Paul Ingram (nuclear disarmament expert)

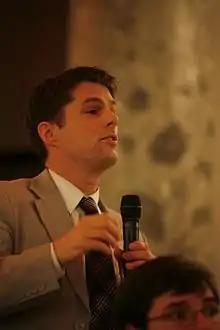
Paul Ingram, Executive Director of BASIC

Paul has for many years been working and writing on the global nuclear disarmament debate and transatlantic security, specifically on issues relating to the UK nuclear weapons system, UK-US transatlantic security, NATO's nuclear posture, Iran's nuclear programme, nuclear proliferation politics in the Middle East, and U.S./Russia bilateral arms reduction treaties. He was the originator and developer of the Stepping Stones Approach to nuclear disarmament that underpins the sixteen-nation Stockholm Initiative of non-nuclear weapon states formed in 2019, a platform to achieve concrete progress within nuclear disarmament diplomacy. He also works with the Middle East Treaty Organization (METO) to promote the establishment of a regional zone free of weapons of mass destruction.